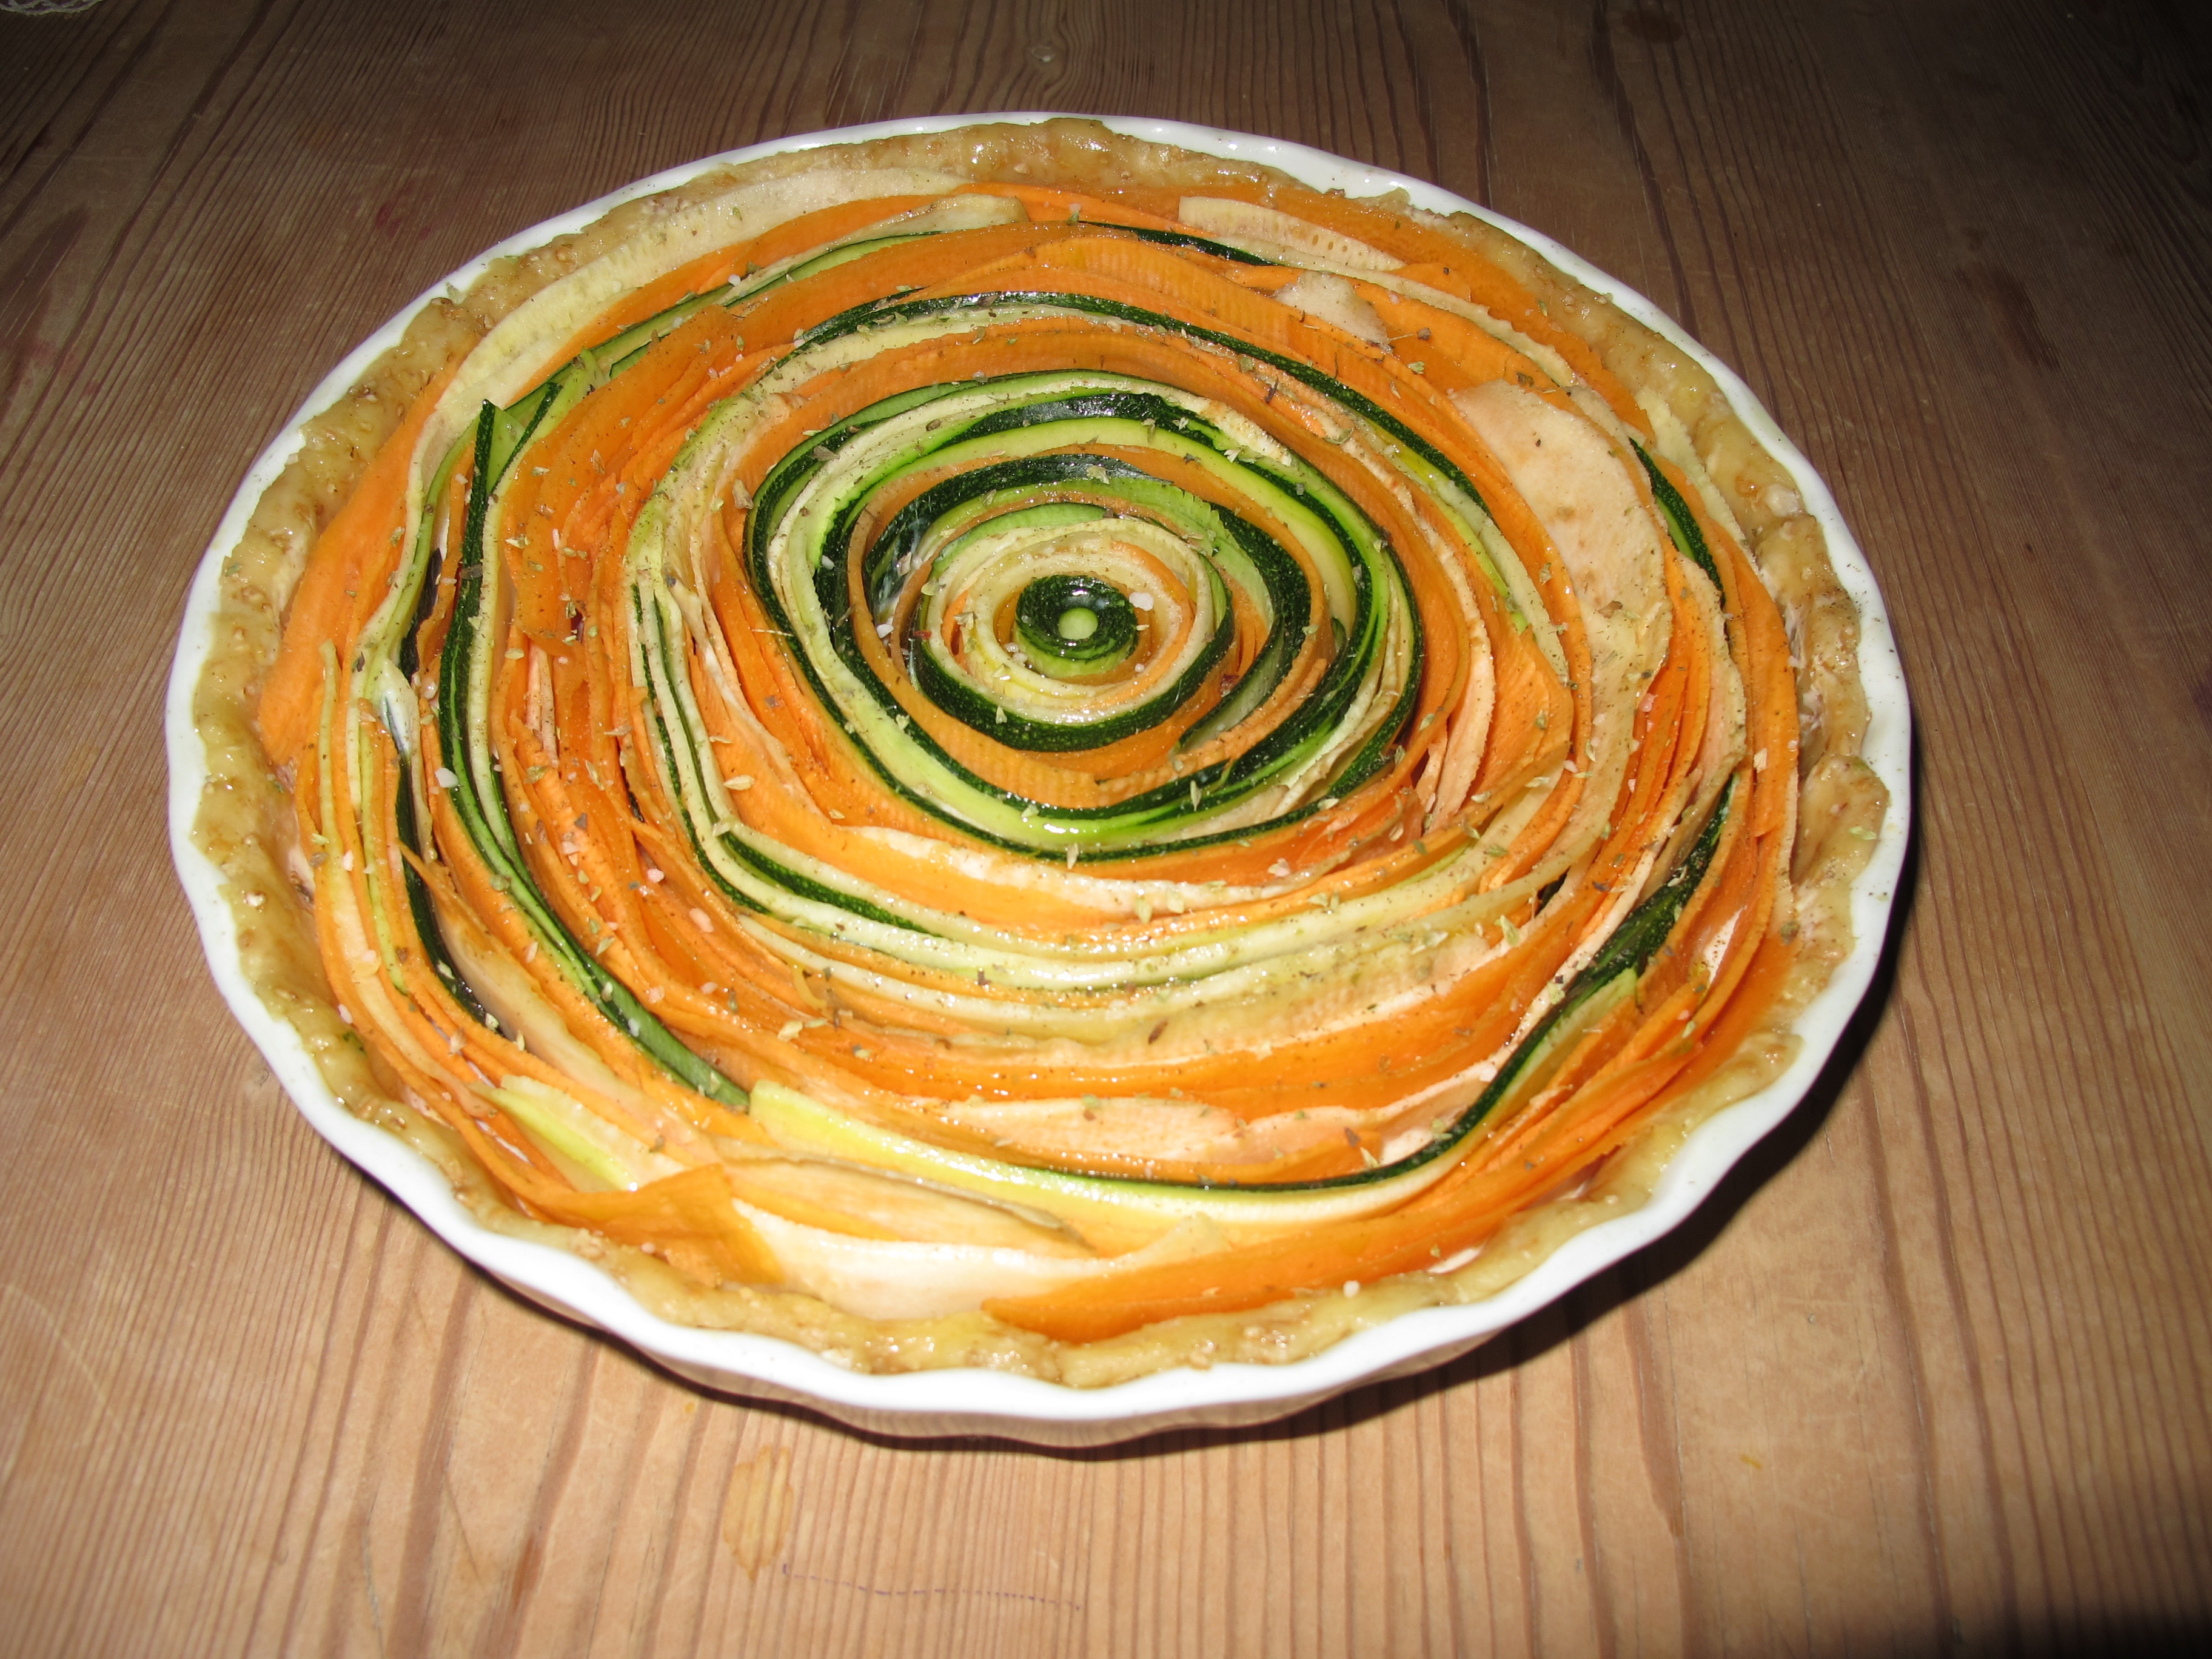
dish, meal, food, produce, breakfast, baking, dessert, cuisine, pie, icing, vegan, baked goods, danish pastry, buttercream, culinary arts, roulade tart